Voices of Music

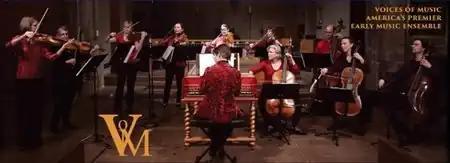

Voices of Music (VOM) is a non-profit American musical ensemble based in San Francisco, California, that specializes in the performance of early music, especially Renaissance music, and Baroque compositions, using historically informed musical performance practices and instrumentation.